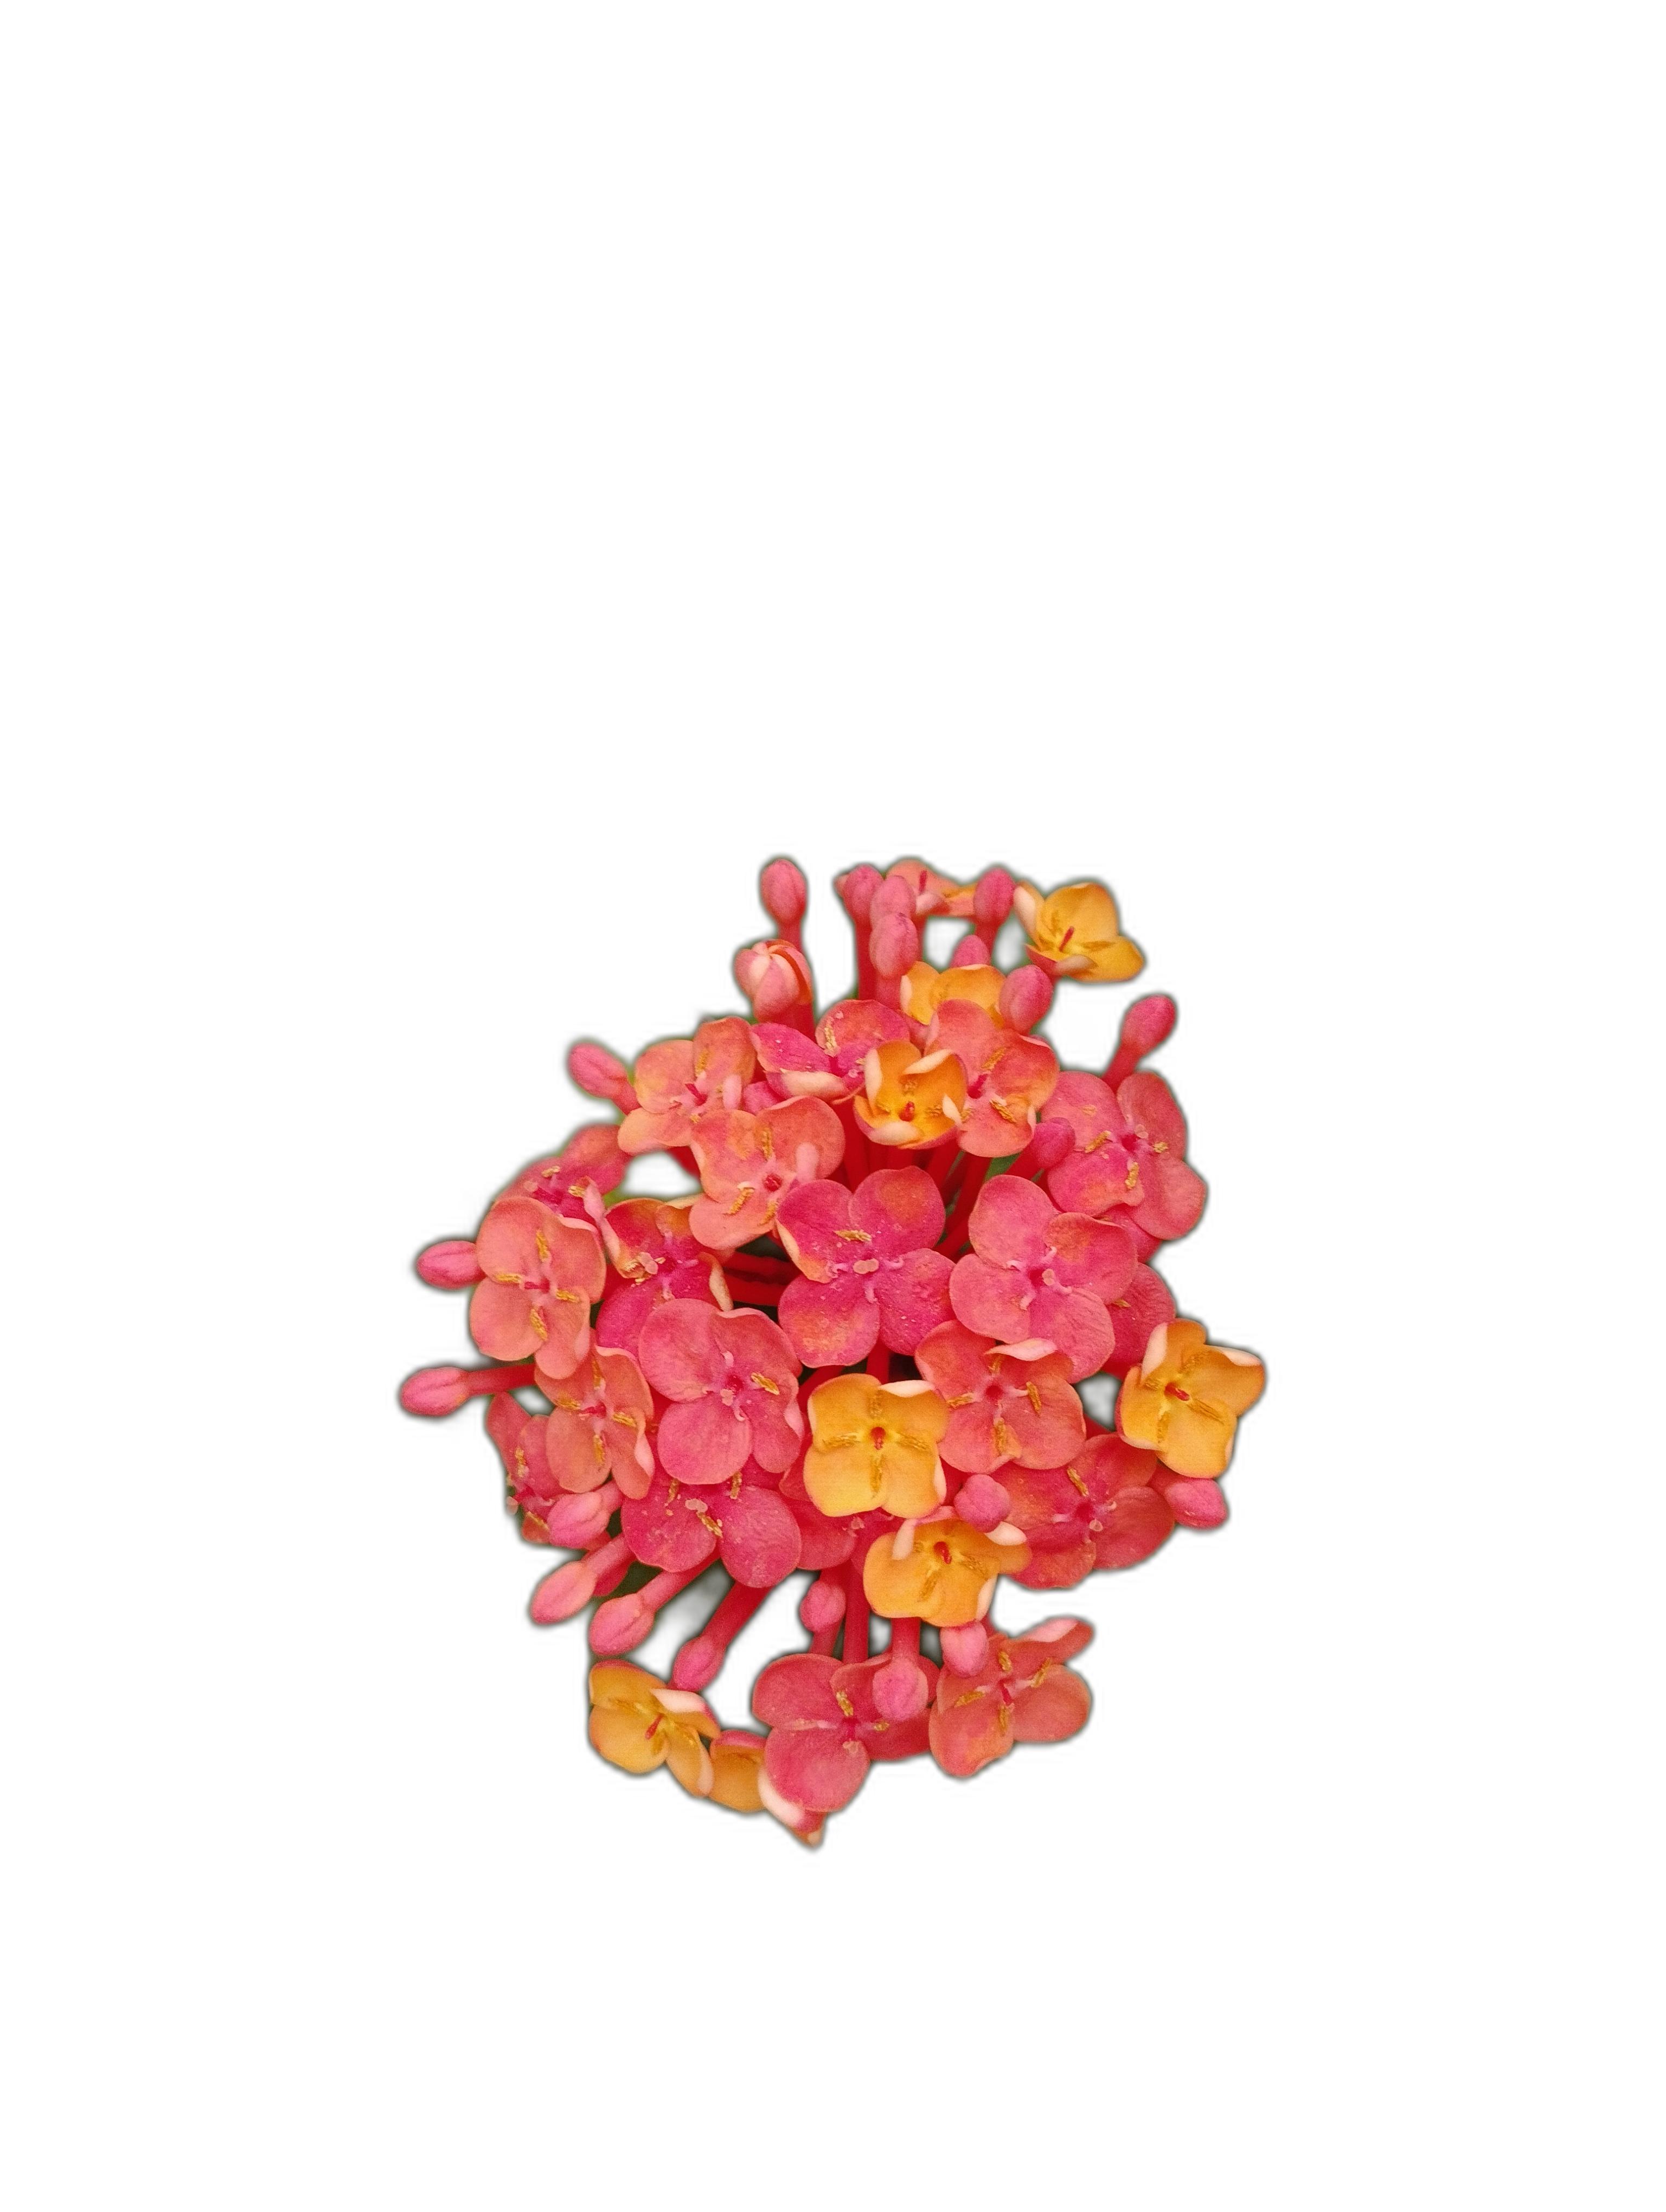
Label: Jungle geranium